Database model

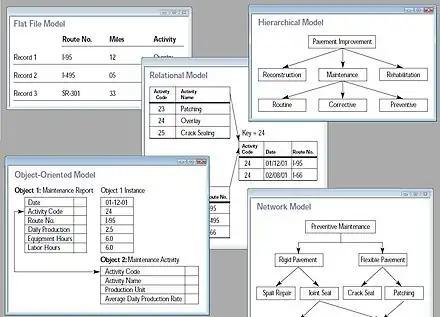
Different types of database models

A database model is a type of data model that determines the logical structure of a database. It fundamentally determines in which manner data can be stored, organized and manipulated. The most popular example of a database model is the relational model, which uses a table-based format.